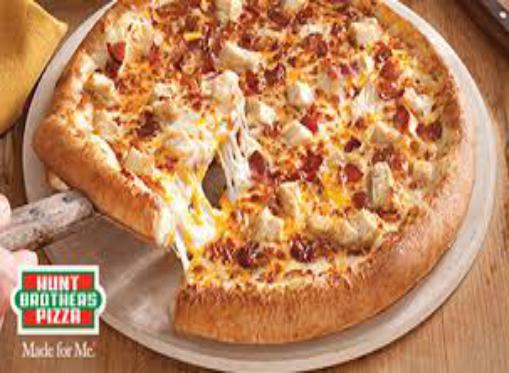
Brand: Hunt Brothers Pizza
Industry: Food